John Sappington

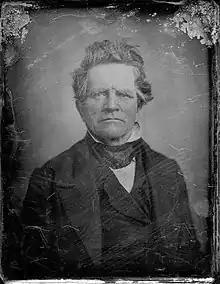
Portrait of John Sappington

John S. Sappington (1776-1856) was an American physician known for developing a quinine pill to treat malarial and other fever diseases in the Missouri and Mississippi valleys, where the disease was widespread. He later used the pill to prevent malaria. Because he both manufactured and sold "Dr. Sappington's Anti-Fever Pills", he became wealthy from his bestseller.